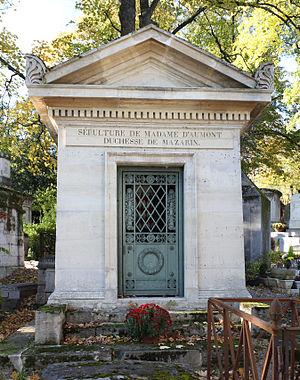
Cénotaphe de Louise Félicité Victoire d'Aumont duchesse de Mazarin (1759-1825). Français
Louise Félicité Victoire d'Aumont duchesse de Mazarin née le 22 octobre 1759 à Paris et morte le 13 décembre 1826 est une aristocrate française, mère de deux souverains de Monaco.